Dmitri Chernykh

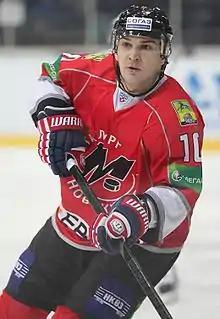

Dmitri Aleksandrovich Chernykh (born February 27, 1985) is a Russian former professional ice hockey forward who played in the Kontinental Hockey League (KHL). He was drafted 48th overall in the 2003 NHL Entry Draft by the New York Islanders and is the son of former Soviet hockey player Alexander Chernykh.